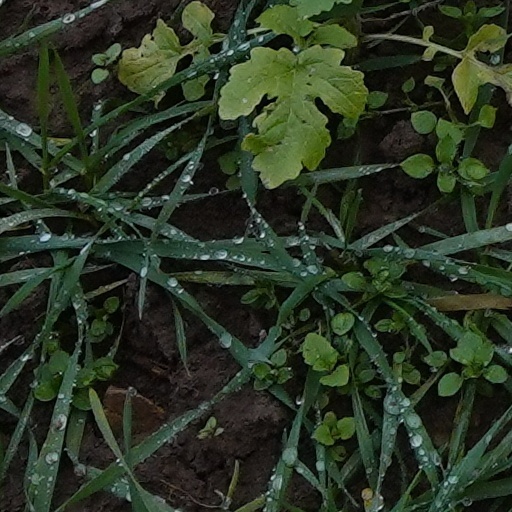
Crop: wheat